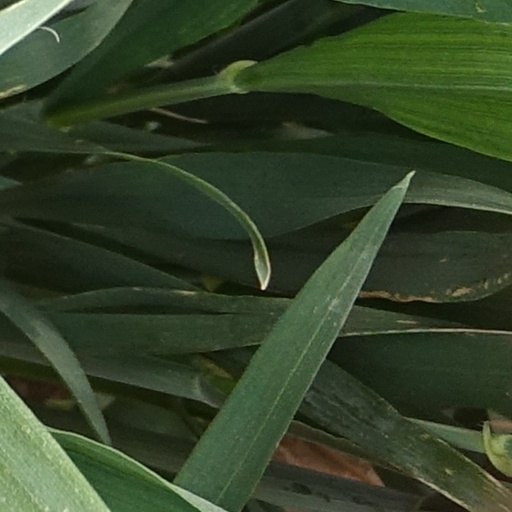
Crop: wheat